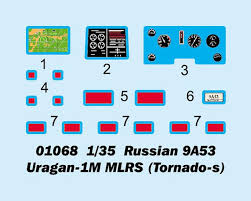
Label: Self Propelled Artillery